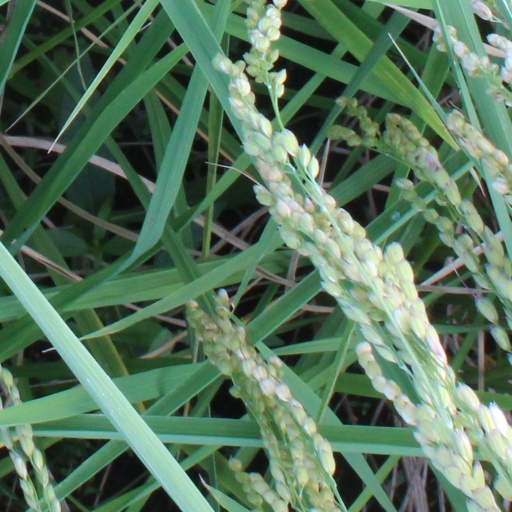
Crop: rice